Carabiniers (6th Dragoon Guards)

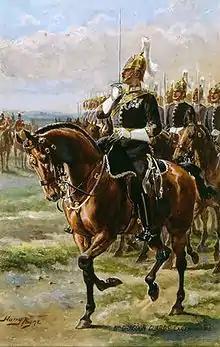
March past by the Carabiniers (6th Dragoon Guards), 1905

The regiment was raised during the reign of James II, by Richard Lumley, 1st Earl of Scarbrough, who recruited an independent troop of horse in response to the 1685 Monmouth Rebellion. It was subsequently used to create Lord Lumley's Regiment of Horse, and ranked as the 9th Regiment of Horse; the Queen Dowager then gave approval for Lumley to use the title The Queen Dowager's Horse.